United Nations Security Council Resolution 457

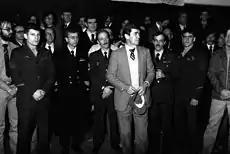
Former American hostages at hospital

United Nations Security Council Resolution 457, adopted unanimously on 4 December 1979, addressed the ongoing Iran hostage crisis. After expressing concern at the level of tensions between Iran and the United States as a potential threat to international security, the Council called on Iran to immediately release hostages held at the American embassy in Tehran and allow them to leave the country. The resolution reminded all Member States to respect the Vienna Convention on Diplomatic Relations and Vienna Convention on Consular Relations, which urged countries to respect the inviolability of diplomatic personnel and the premises of their diplomatic missions.